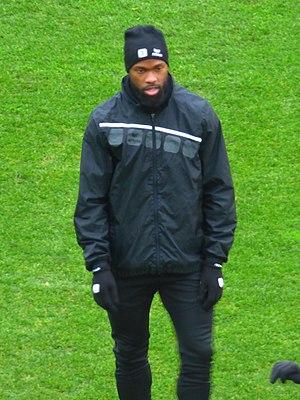
Florian Lapis avant le match Lens / Niort, le 21 décembre 2019, comptant pour la dix-neuvième journée du championnat de France de football de Ligue 2 2019-2020.